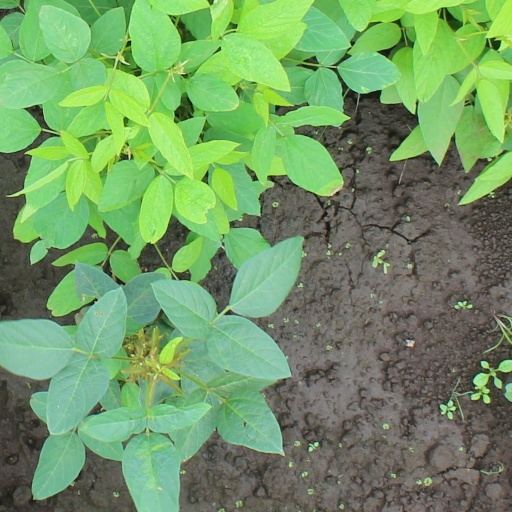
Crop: soybean